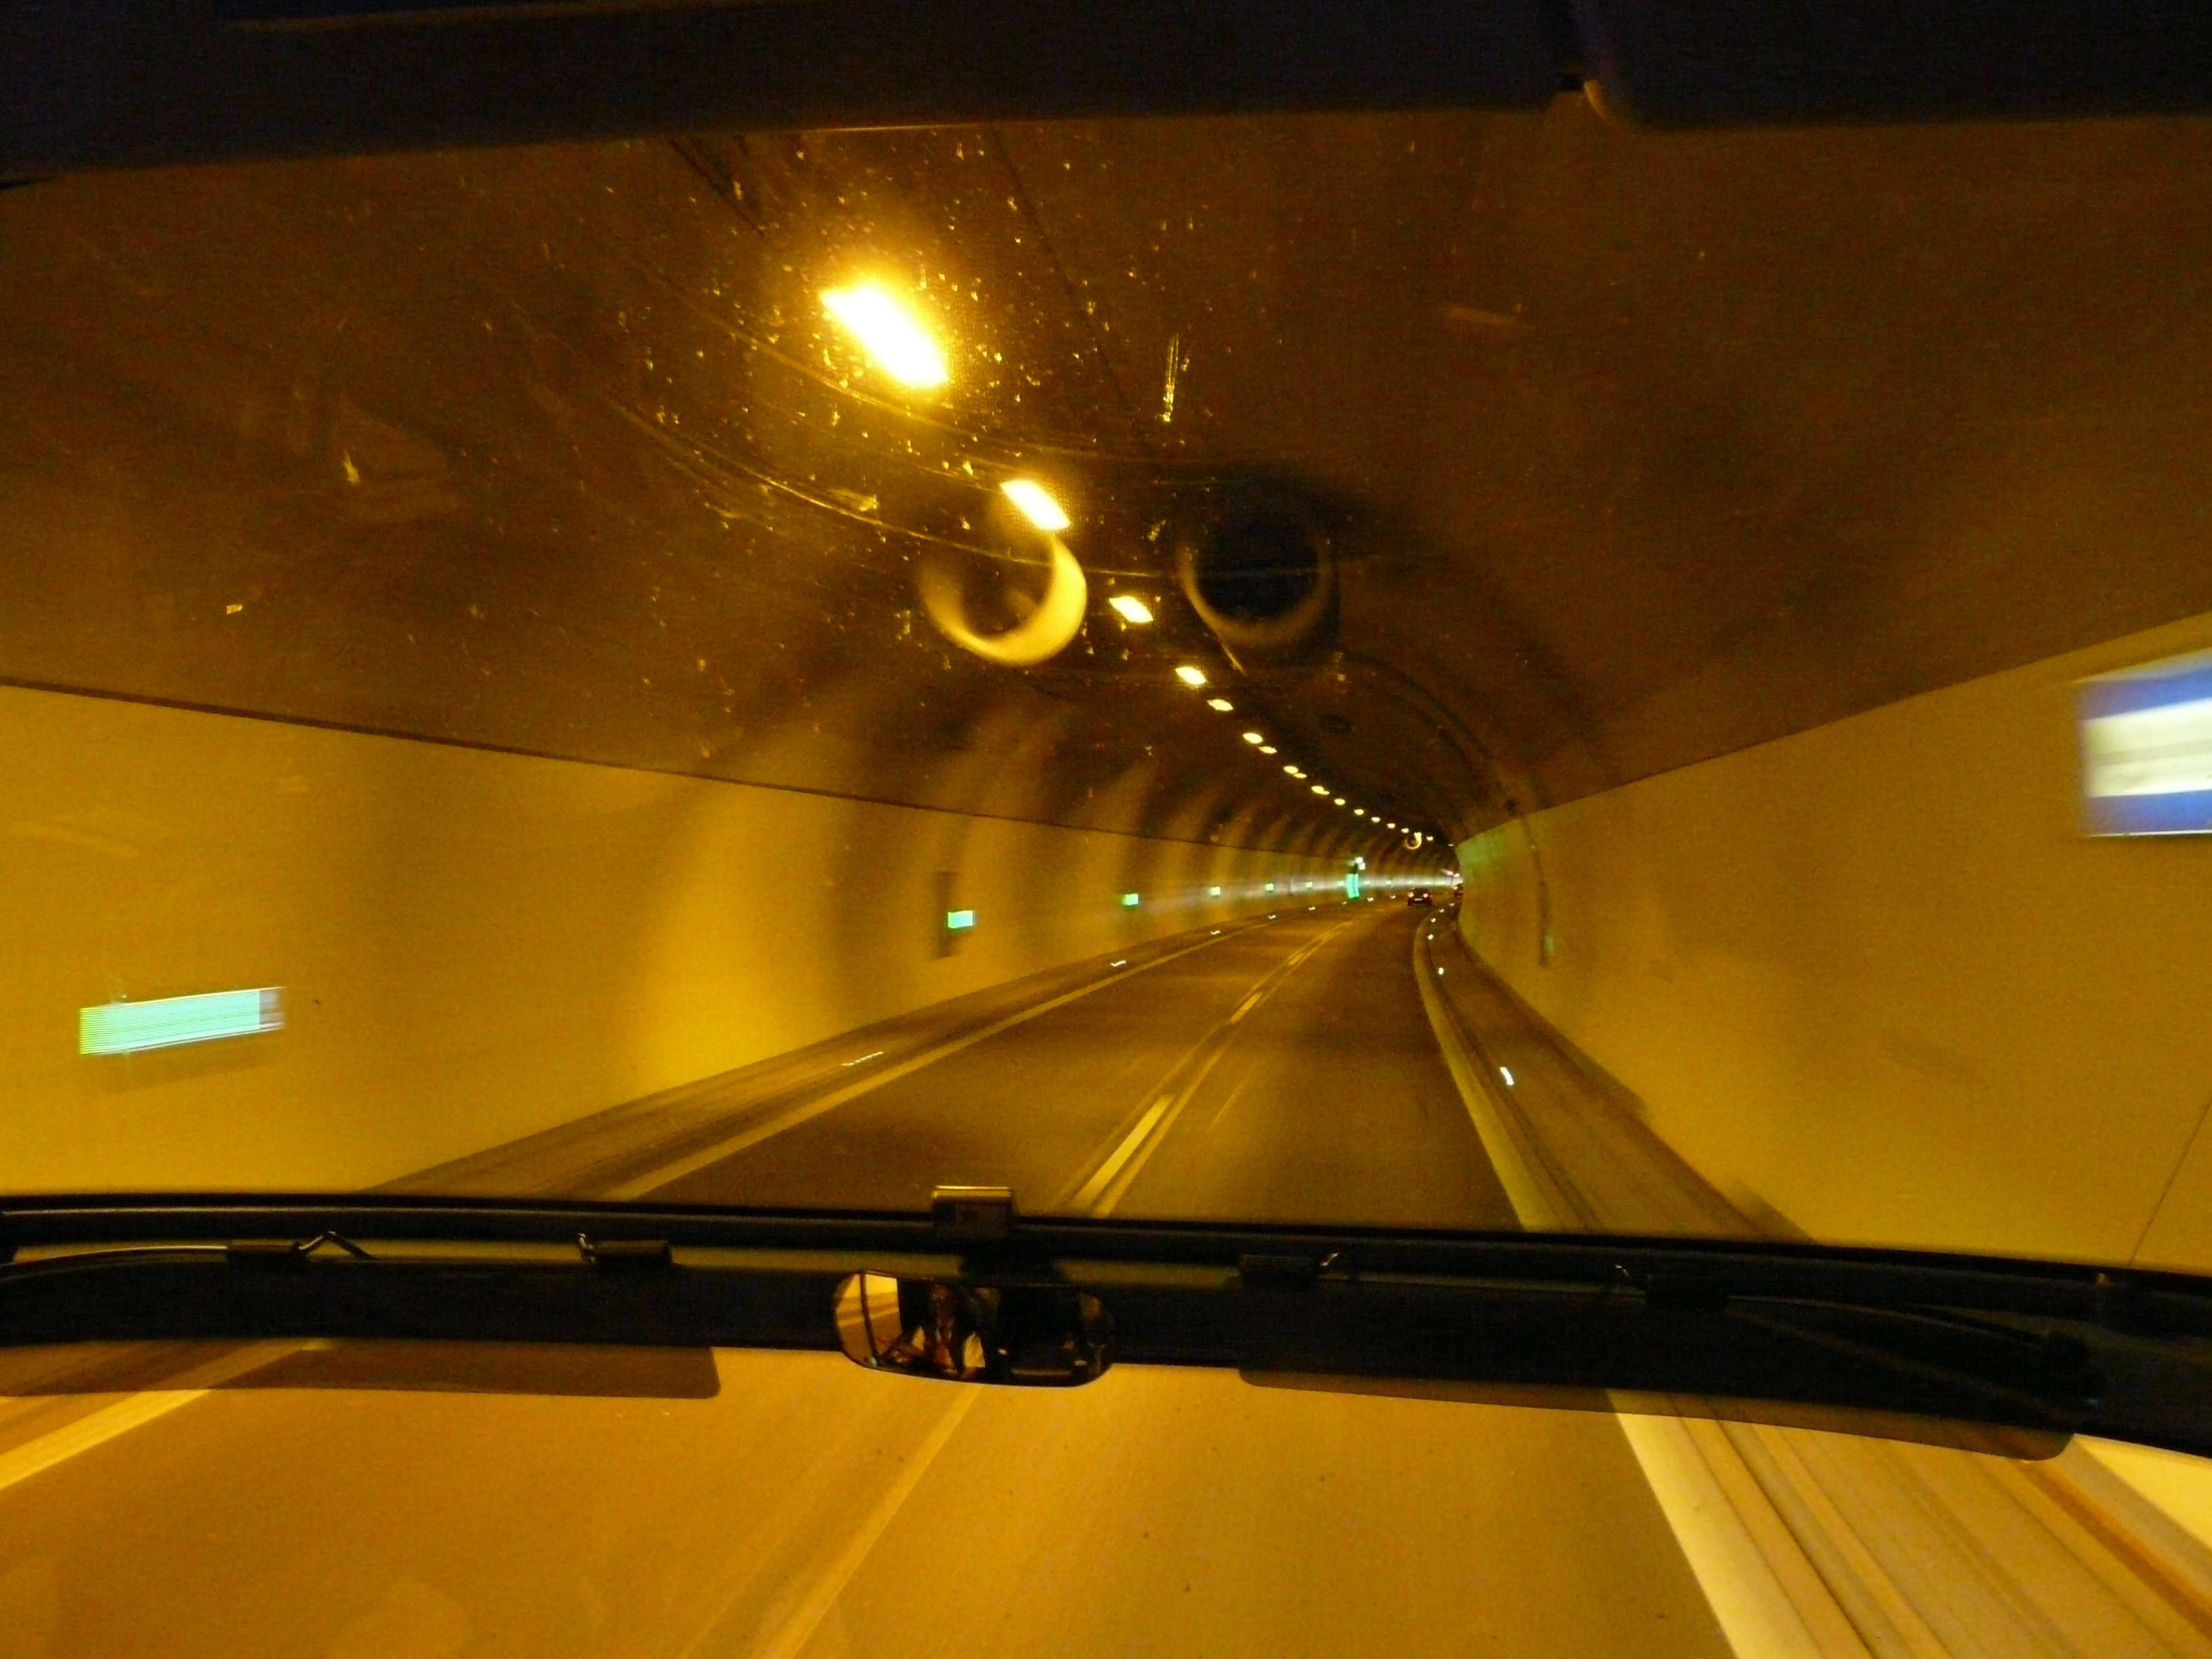
light, road, traffic, glass, tunnel, travel, dark, exit, drive, yellow, lighting, bus ride, bus, infrastructure, free ride, automotive exterior, the front cover is